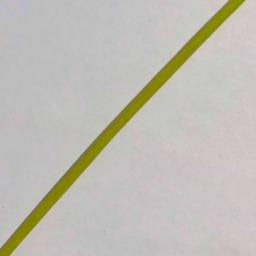
Label: Rice___Healthy